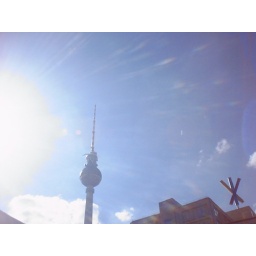
This was some TV tower; it's supposedly the tallest building in Germany, possibly in Europe.